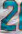
Number: 2